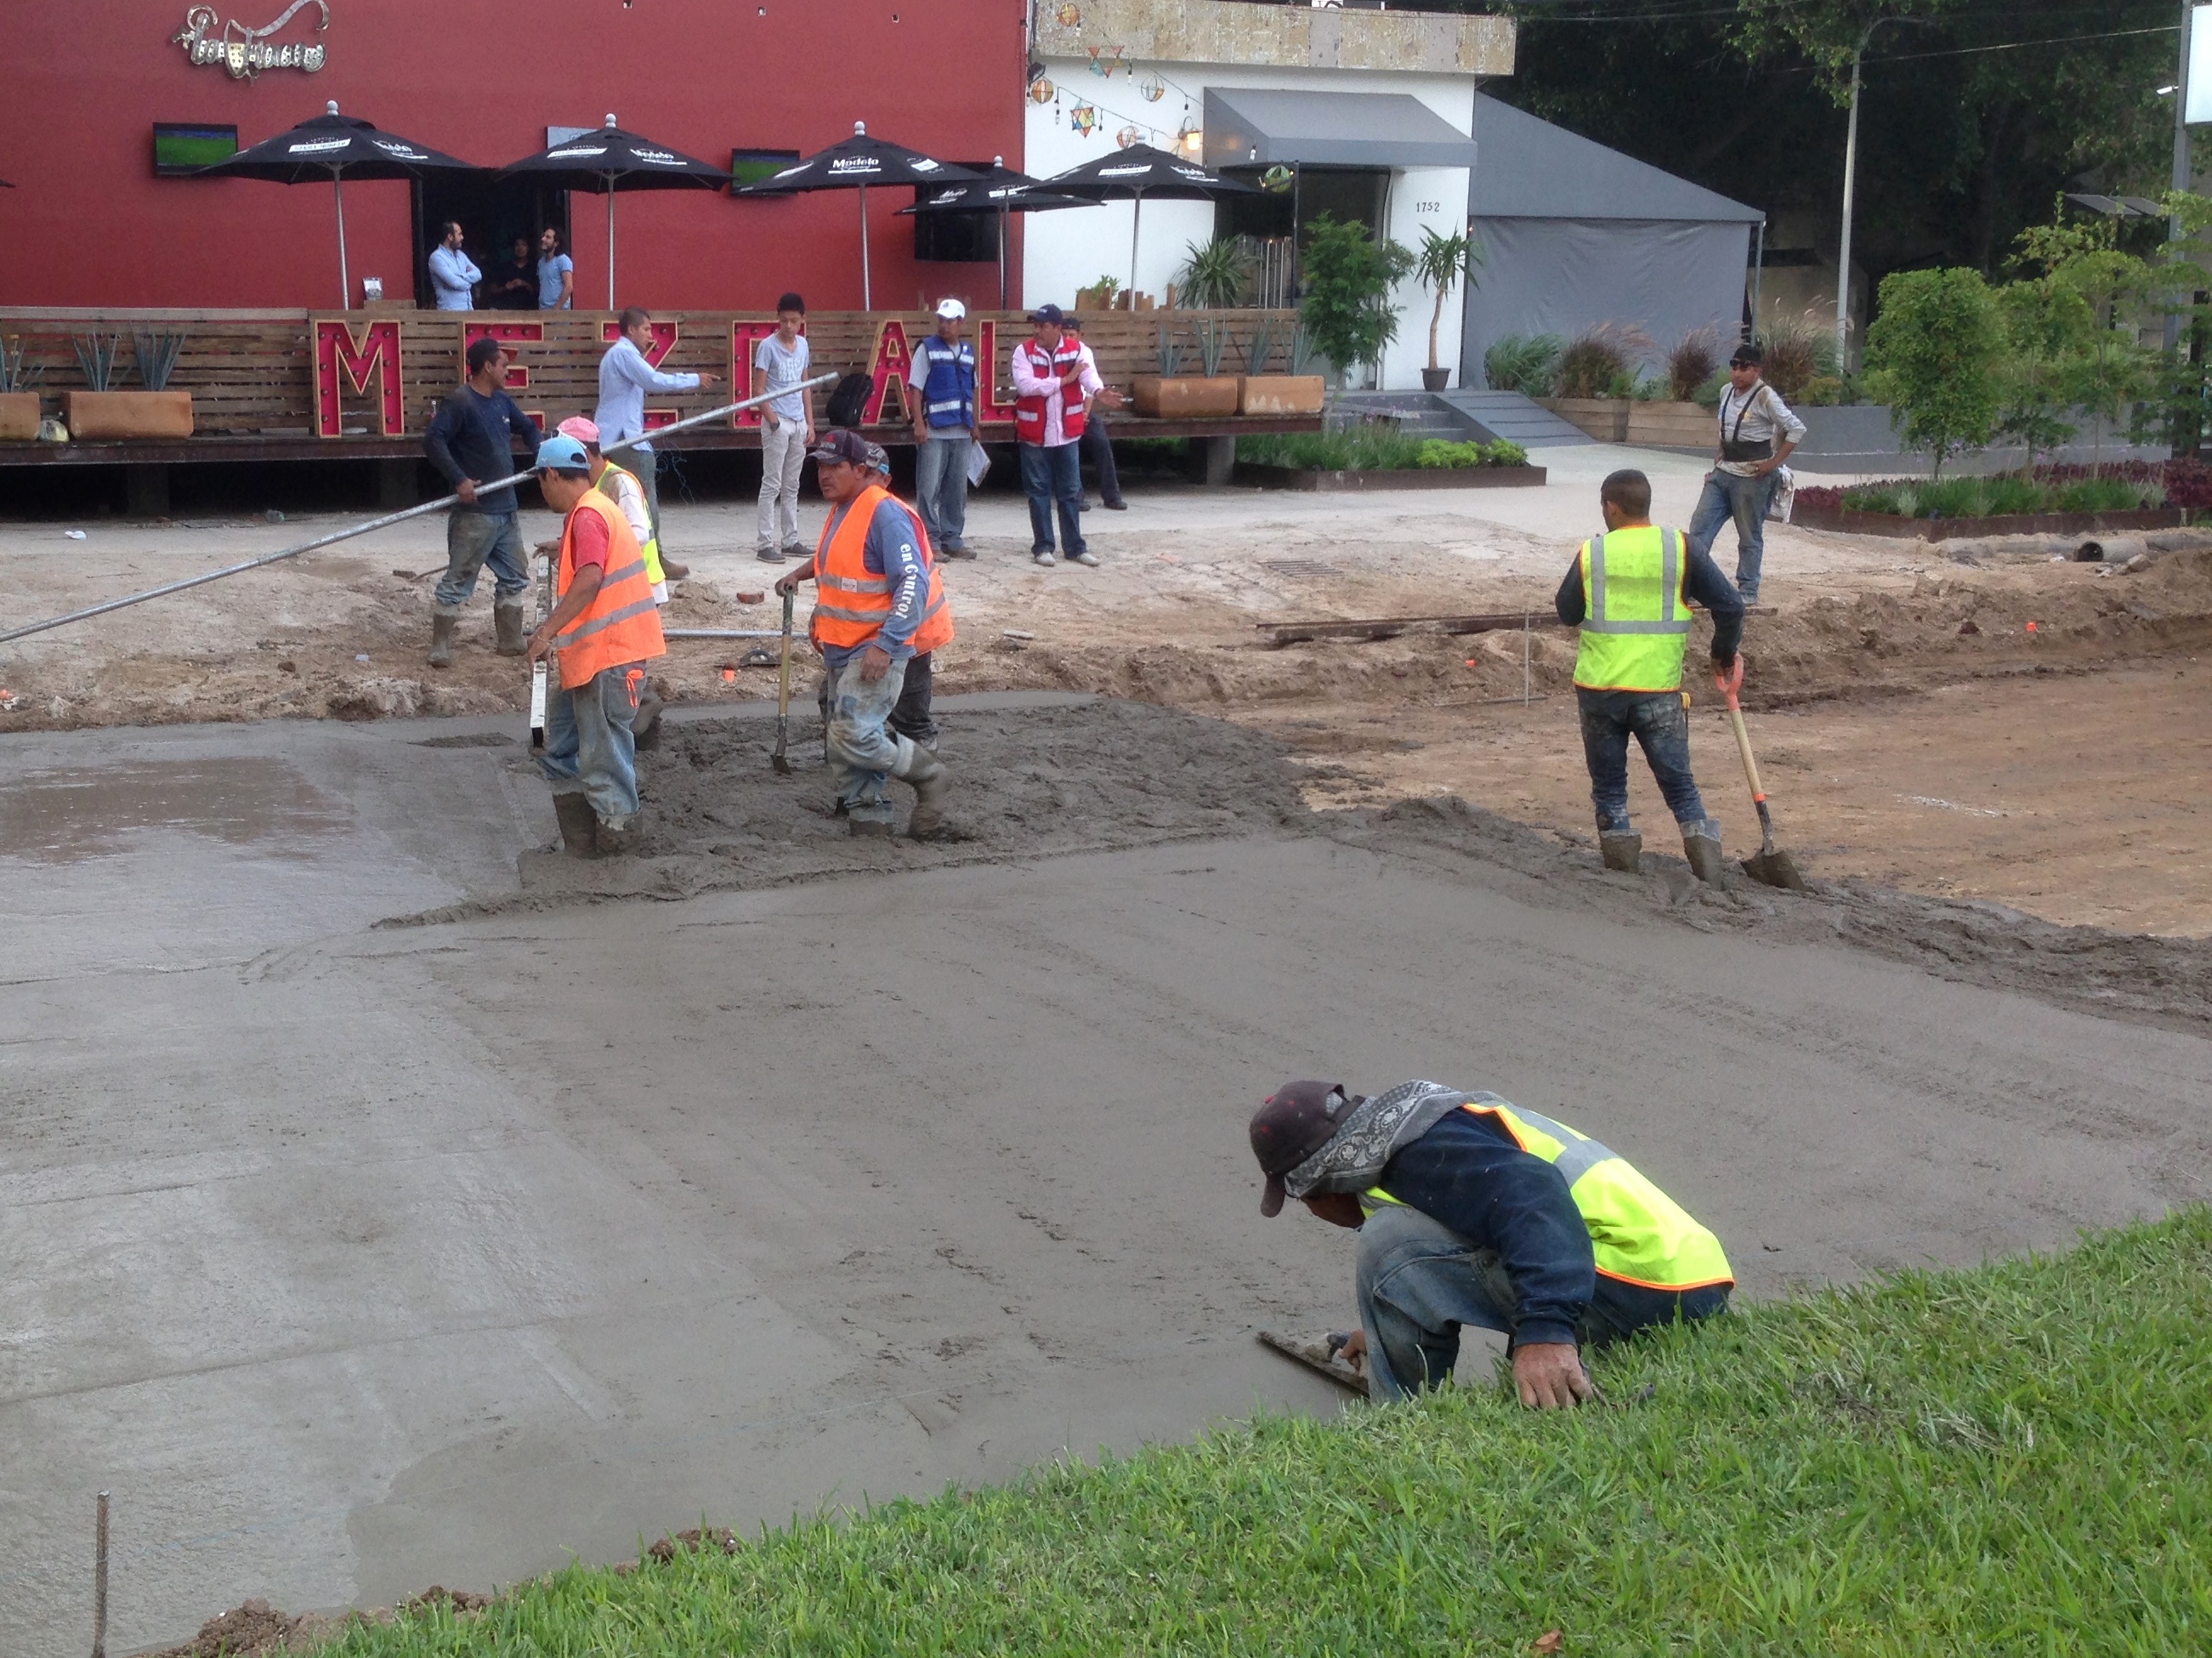
asphalt, community